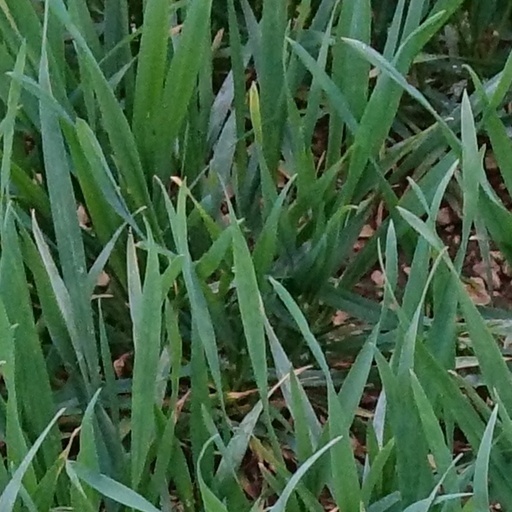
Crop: wheat